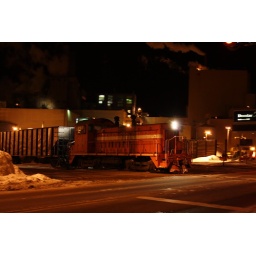
One of Domtar's switchers crosses a local street in Nekoosa, Wisconsin, at the paper mill.